Samuel Dickie

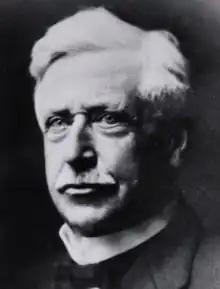

Samuel Dickie (June 6, 1851 – November 5, 1925) was an American politician who was active in the Prohibition Party.